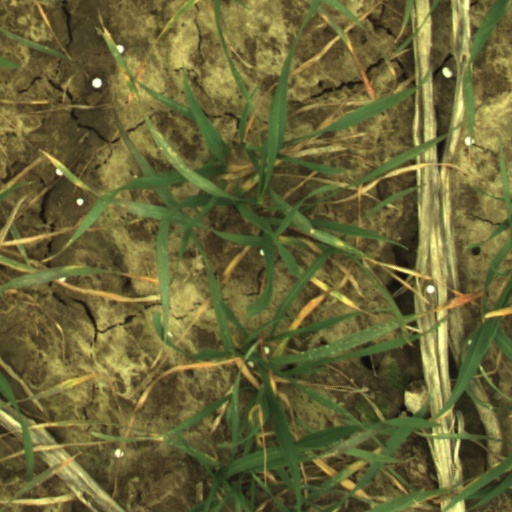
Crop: wheat